Landing Zone Brace

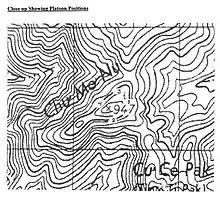
Hill 947 with D Company platoon positions

The Company commander was also new to South Vietnam with little combat experience. This as well as reports of A company being undermanned due to several seasoned Non-commissioned officers being on leave at the time of deployment, contributed to A Company’s demise.